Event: Nepal Earthquake
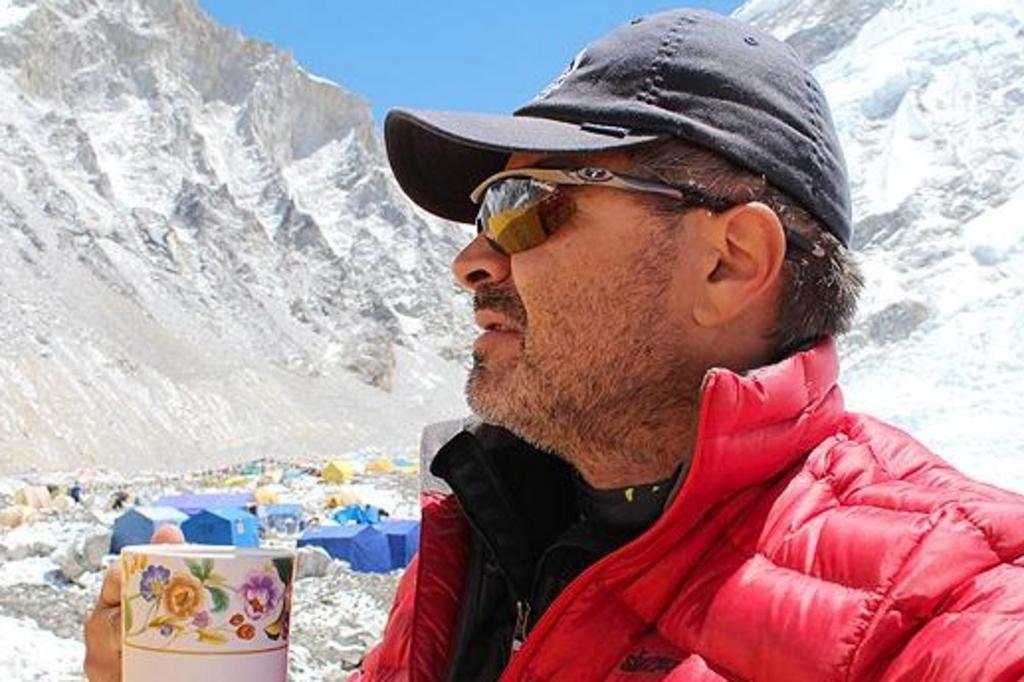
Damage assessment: no_damage